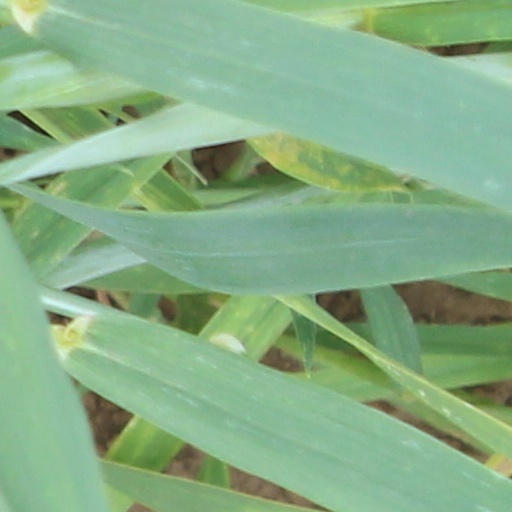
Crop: wheat